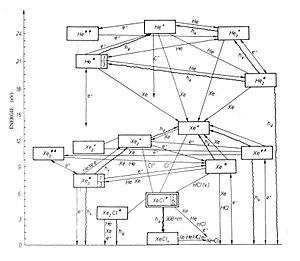
schéma cinétique formation xecl
Le chlorure de xénon est une molécule exciplexe découverte dans les années 1970. Elle est à la base d'un laser à excimère dont la longueur d'onde d'émission est 308 nm. Il est très utilisé notamment en médecine. L'une de ses utilisations les plus étonnantes est son emploi pour simuler l'image du corps qui se trouve sur le Suaire de Turin. Ces expériences montrent la possibilité qu'une salve directionnelle de radiations ultraviolettes puisse avoir joué un rôle dans la formation de l'image présente sur le Suaire. Le résultat montre des analogies avec l'original à l'échelle microscopique pour les fils et fibres irradiés. Seule la profondeur de la coloration induite ne coïncide pas avec l'original. L'autre problème est que l'application d'une fine couche de sucre comme c'est le cas sur l'original, fait disparaître les changements morphologiques induits par les irradiations laser. Cette expérience appuie l'hypothèse que la formation de l'image puisse être due à une décharge de couronne UV ou VUV.